Colonel Gray High School

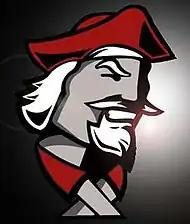
The school's athletic logo.

A men's and women's volleyball and soccer tournament hosted in October. Each year several notable Colonel Gray alumni athletes are inducted into the Colonel Gray Wall of Fame at a Dinner hosted at the Holland College Culinary Center.